2025 Speedweeks

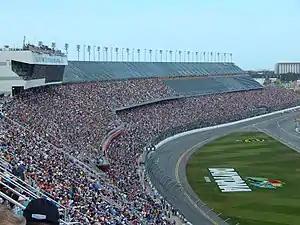
Daytona International Speedway, the track where Speedweeks took place

Speedweeks, officially known as "Speedweeks Presented by AdventHealth," is an annual series of racing events held at Daytona International Speedway in Daytona Beach, Florida. This event traditionally kicks off the NASCAR season, culminating with the Daytona 500.